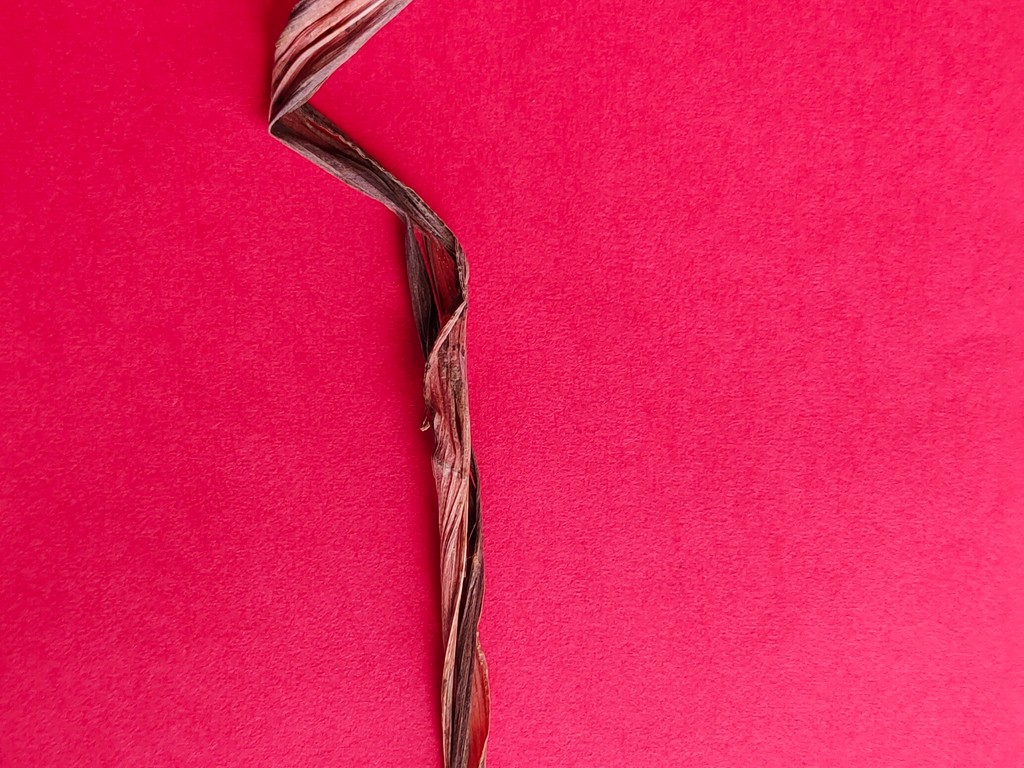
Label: Dried